Array processing

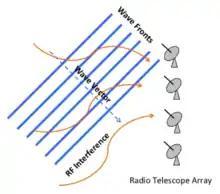
An array of radio telescopes with an incoming radio wave and RF interference

For an array of Radio Telescopes with a spatial signature of the interfering source formula_44 that is not a known function of the direction of interference and its time variance, the signal covariance matrix takes the form: